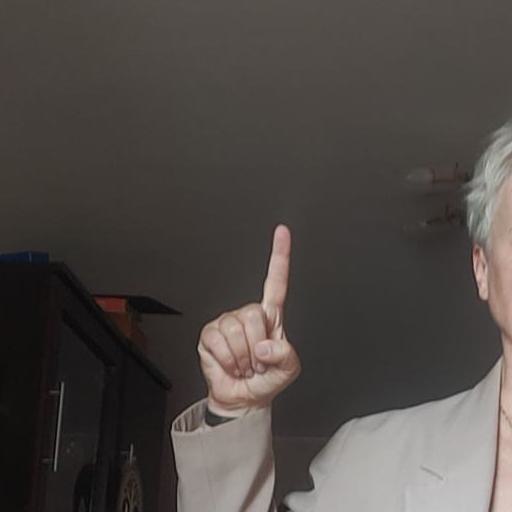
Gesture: one